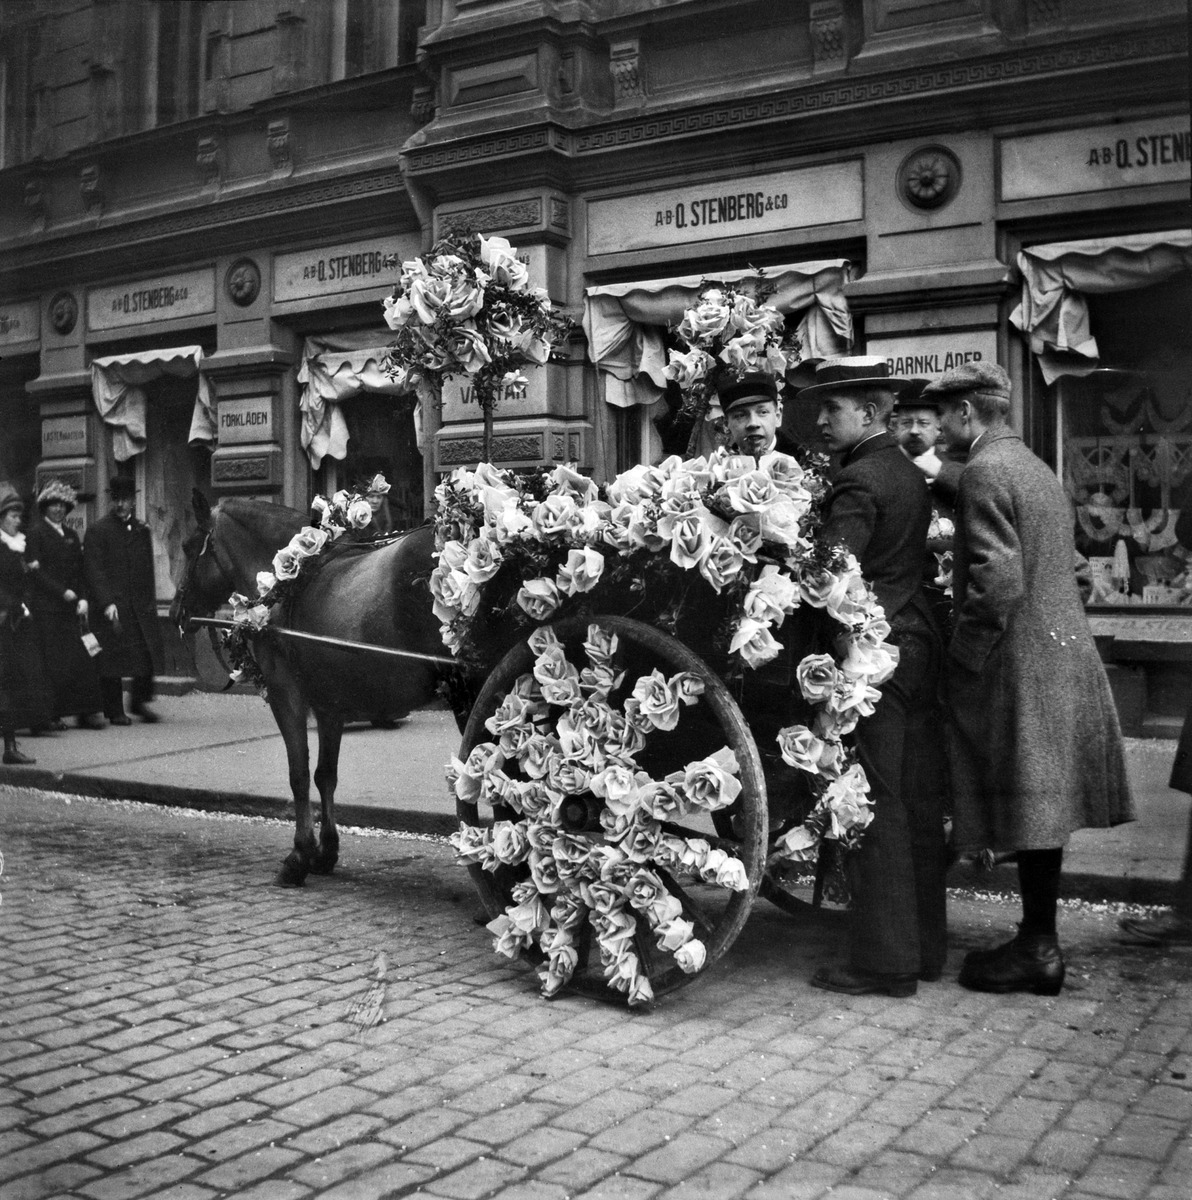
Kukitetut hevosajoneuvot Pohjois  Esplanaadikadulla vappuna 1912
sisällön kuvaus: Kukitetut hevosajoneuvot Pohjois  Esplanaadikadulla vappuna 1912. Taustalla

A/-b O. Stenberg & C:o, trikootavarakauppa. mustavalkoinen
Kuvaaja: Timiriasew, Ivan, valokuvaaja
Ajankohta: kuvausaika 01.05.1912
Paikka: Suomi, Uusimaa, Helsinki, Kaartinkaupunki Helsinki, Pohjoisesplanadi 27
Aiheet: Ab O. Stenberg & C:o, vuotuisjuhlat vappu, hevosajoneuvot, kotieläimet hevonen, liikehuoneistot, kukat tekokukat